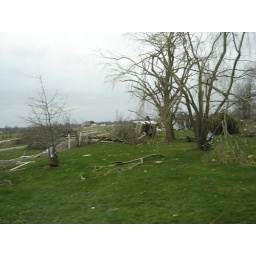
A van was flipped and many trees destroyed by the tornado.